2nd Armoured Brigade (United Kingdom)

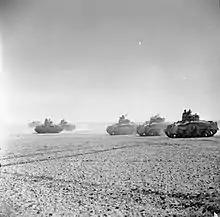
Sherman tanks of 'C' Squadron, 9th Queen's Royal Lancers, 5 November 1942.

After being reformed it was sent in November 1941 to North Africa, where it served with the 1st and the 7th Armoured Divisions. It fought at Gazala, El Alamein, the Tunisia Campaign and the Italian Campaign.